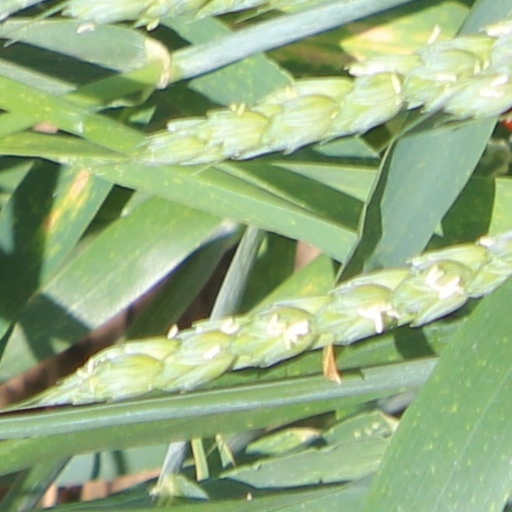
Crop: wheat